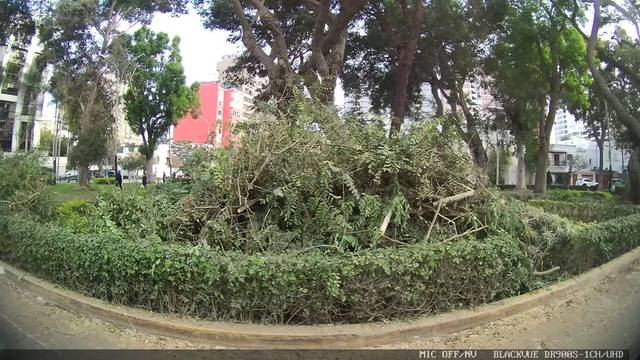
Region: Peru
Coordinates: -12.098, -77.045